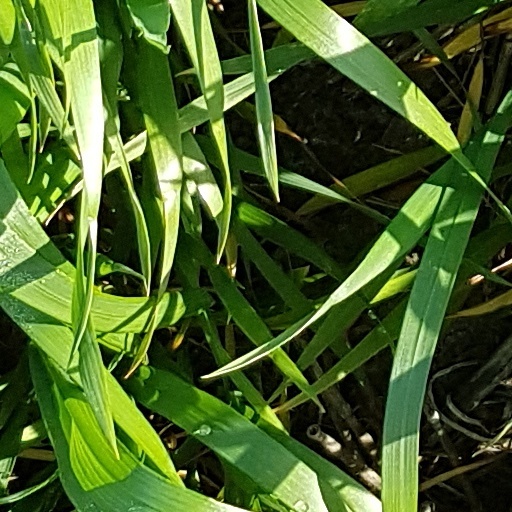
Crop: wheat